South Khorasan province

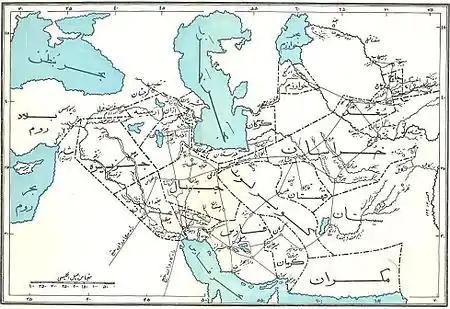
Map of Iran during Abbasid Caliphate. Toon (Ferdows), Qaen and Tabas are the cities indicated in Quhistan (Nowadays South Khorasan Province).

Greater Khorasan has witnessed the rise and fall of many dynasties and governments in its territory throughout history. Various tribes of the Arabs, Turks, Kurds and Turkmen brought changes to the region time and time again.